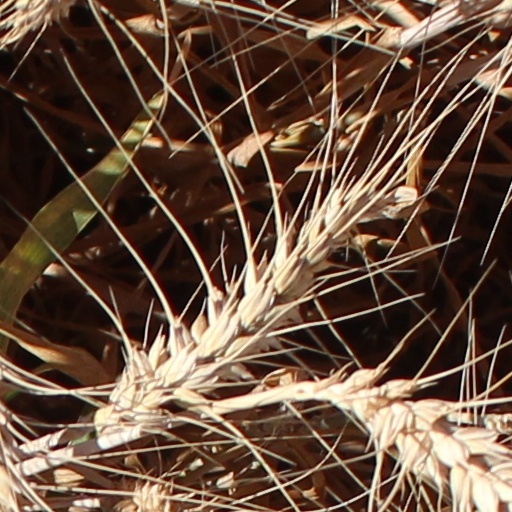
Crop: wheat